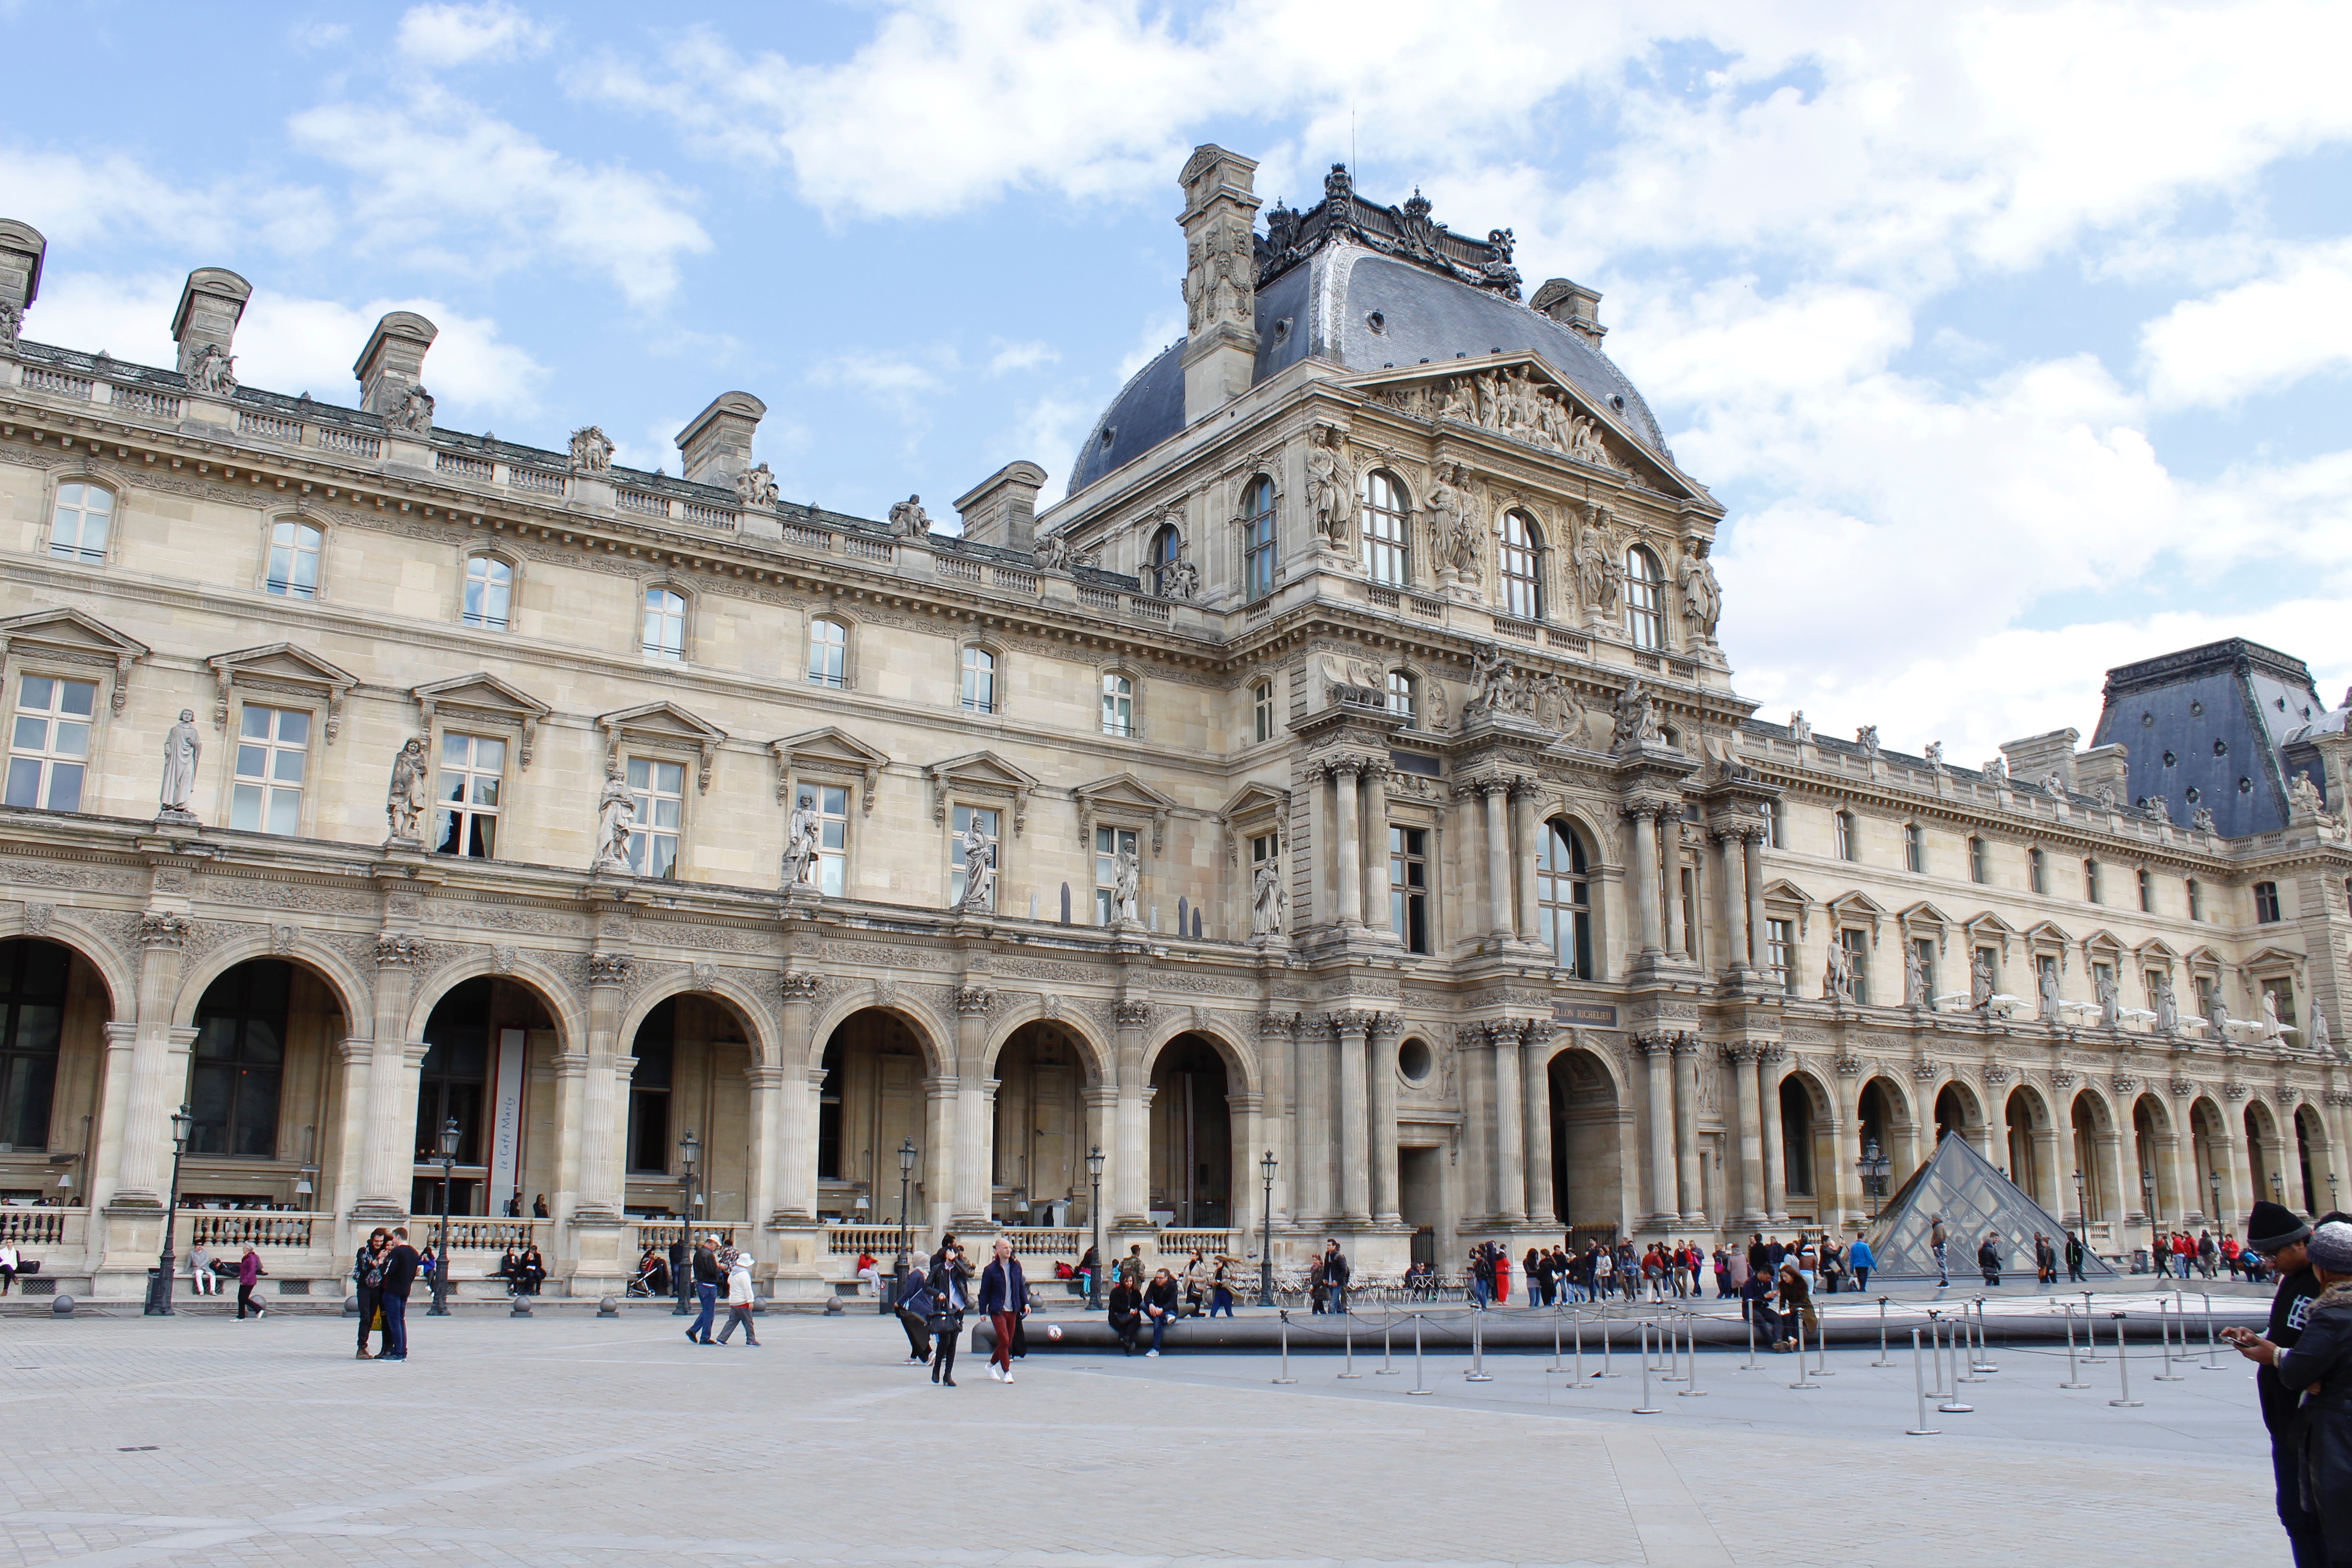
architecture, building, palace, city, travel, plaza, landmark, facade, tourism, town square, basilica, ancient rome, tours, ancient history, human settlement, ancient roman architecture